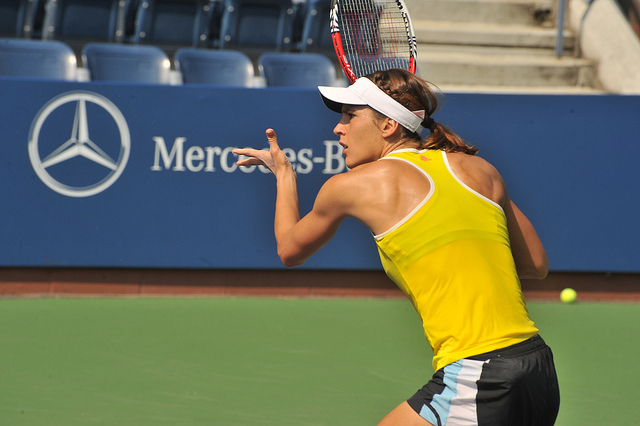
một nữ vận động viên tennis đang cầm vợt và đứng ở trên sân tennis